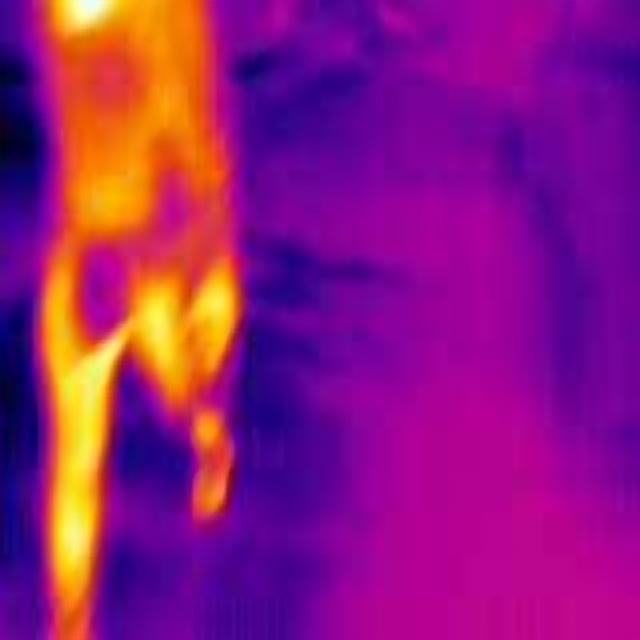
Detected objects:
label: person